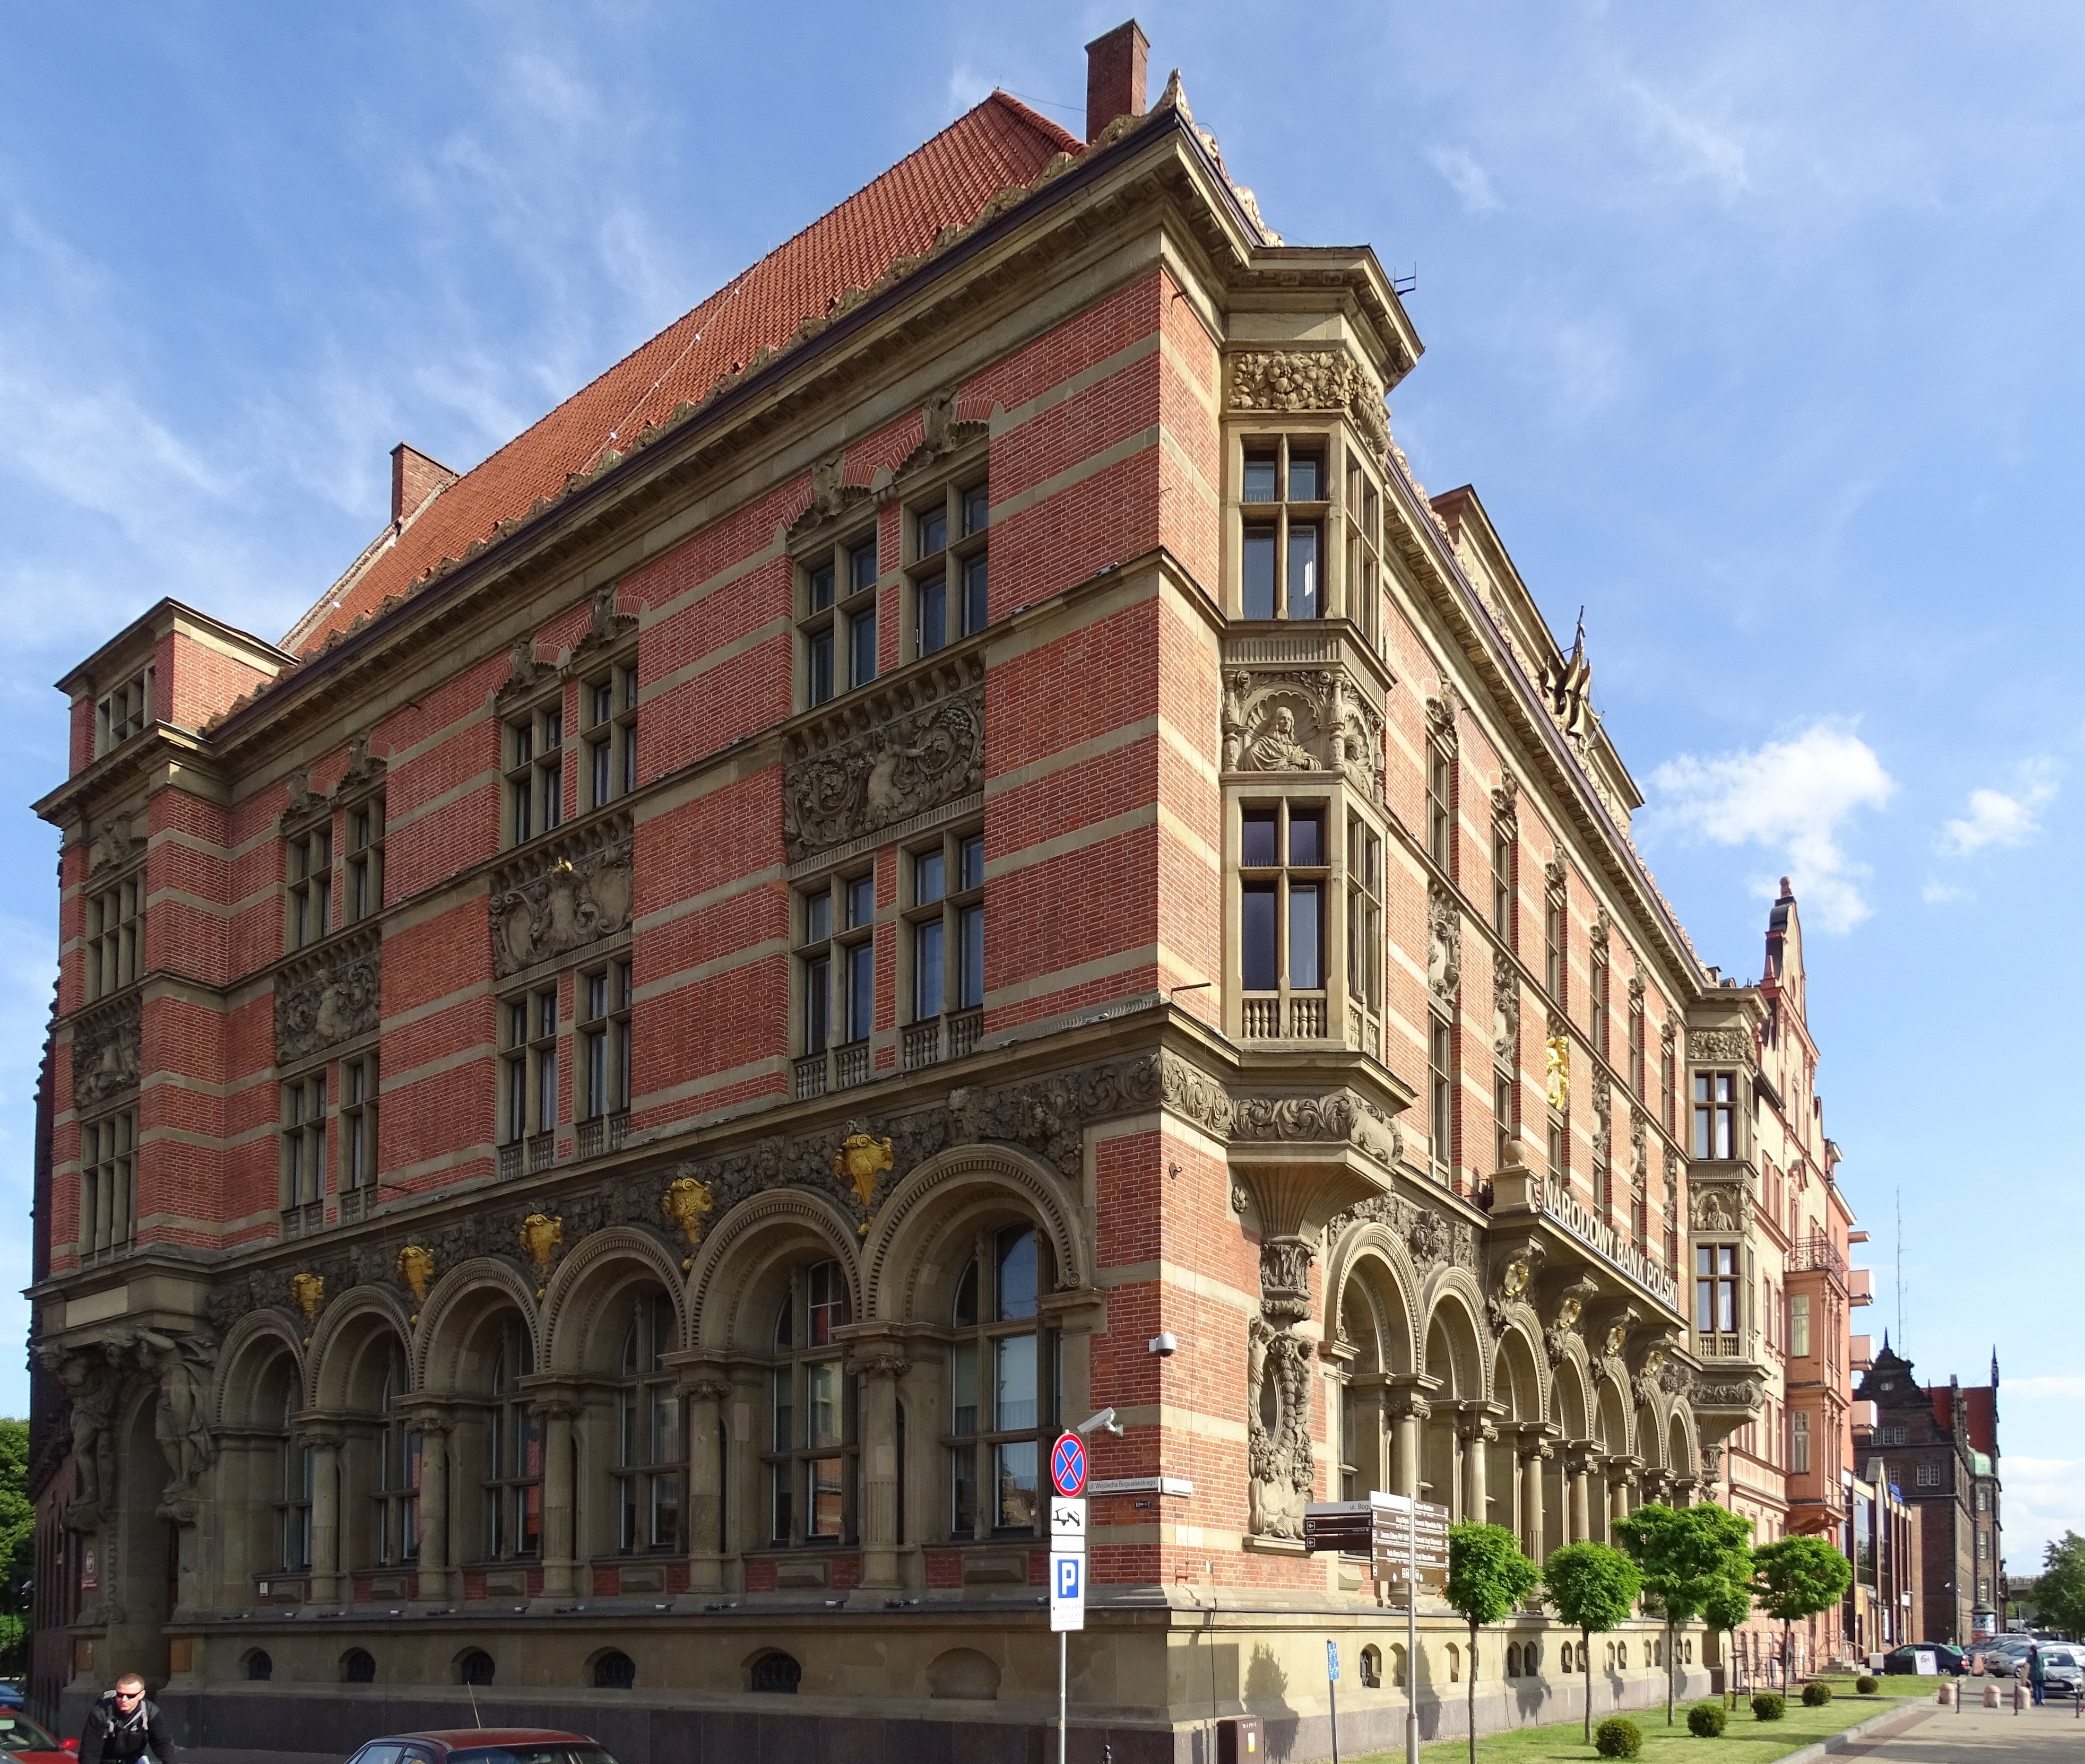
architecture, town, building, palace, city, downtown, plaza, landmark, facade, property, waterway, poland, estate, neighbourhood, gdansk, residential area, human settlement